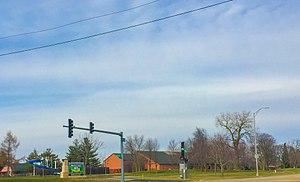
Channahon est un village des comtés de Grundy et Will dans l'Illinois, aux États-Unis. Il est incorporé le 17 août 1962.